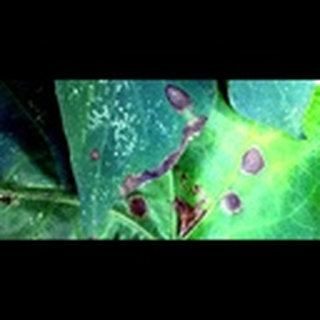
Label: cotton_target_spot